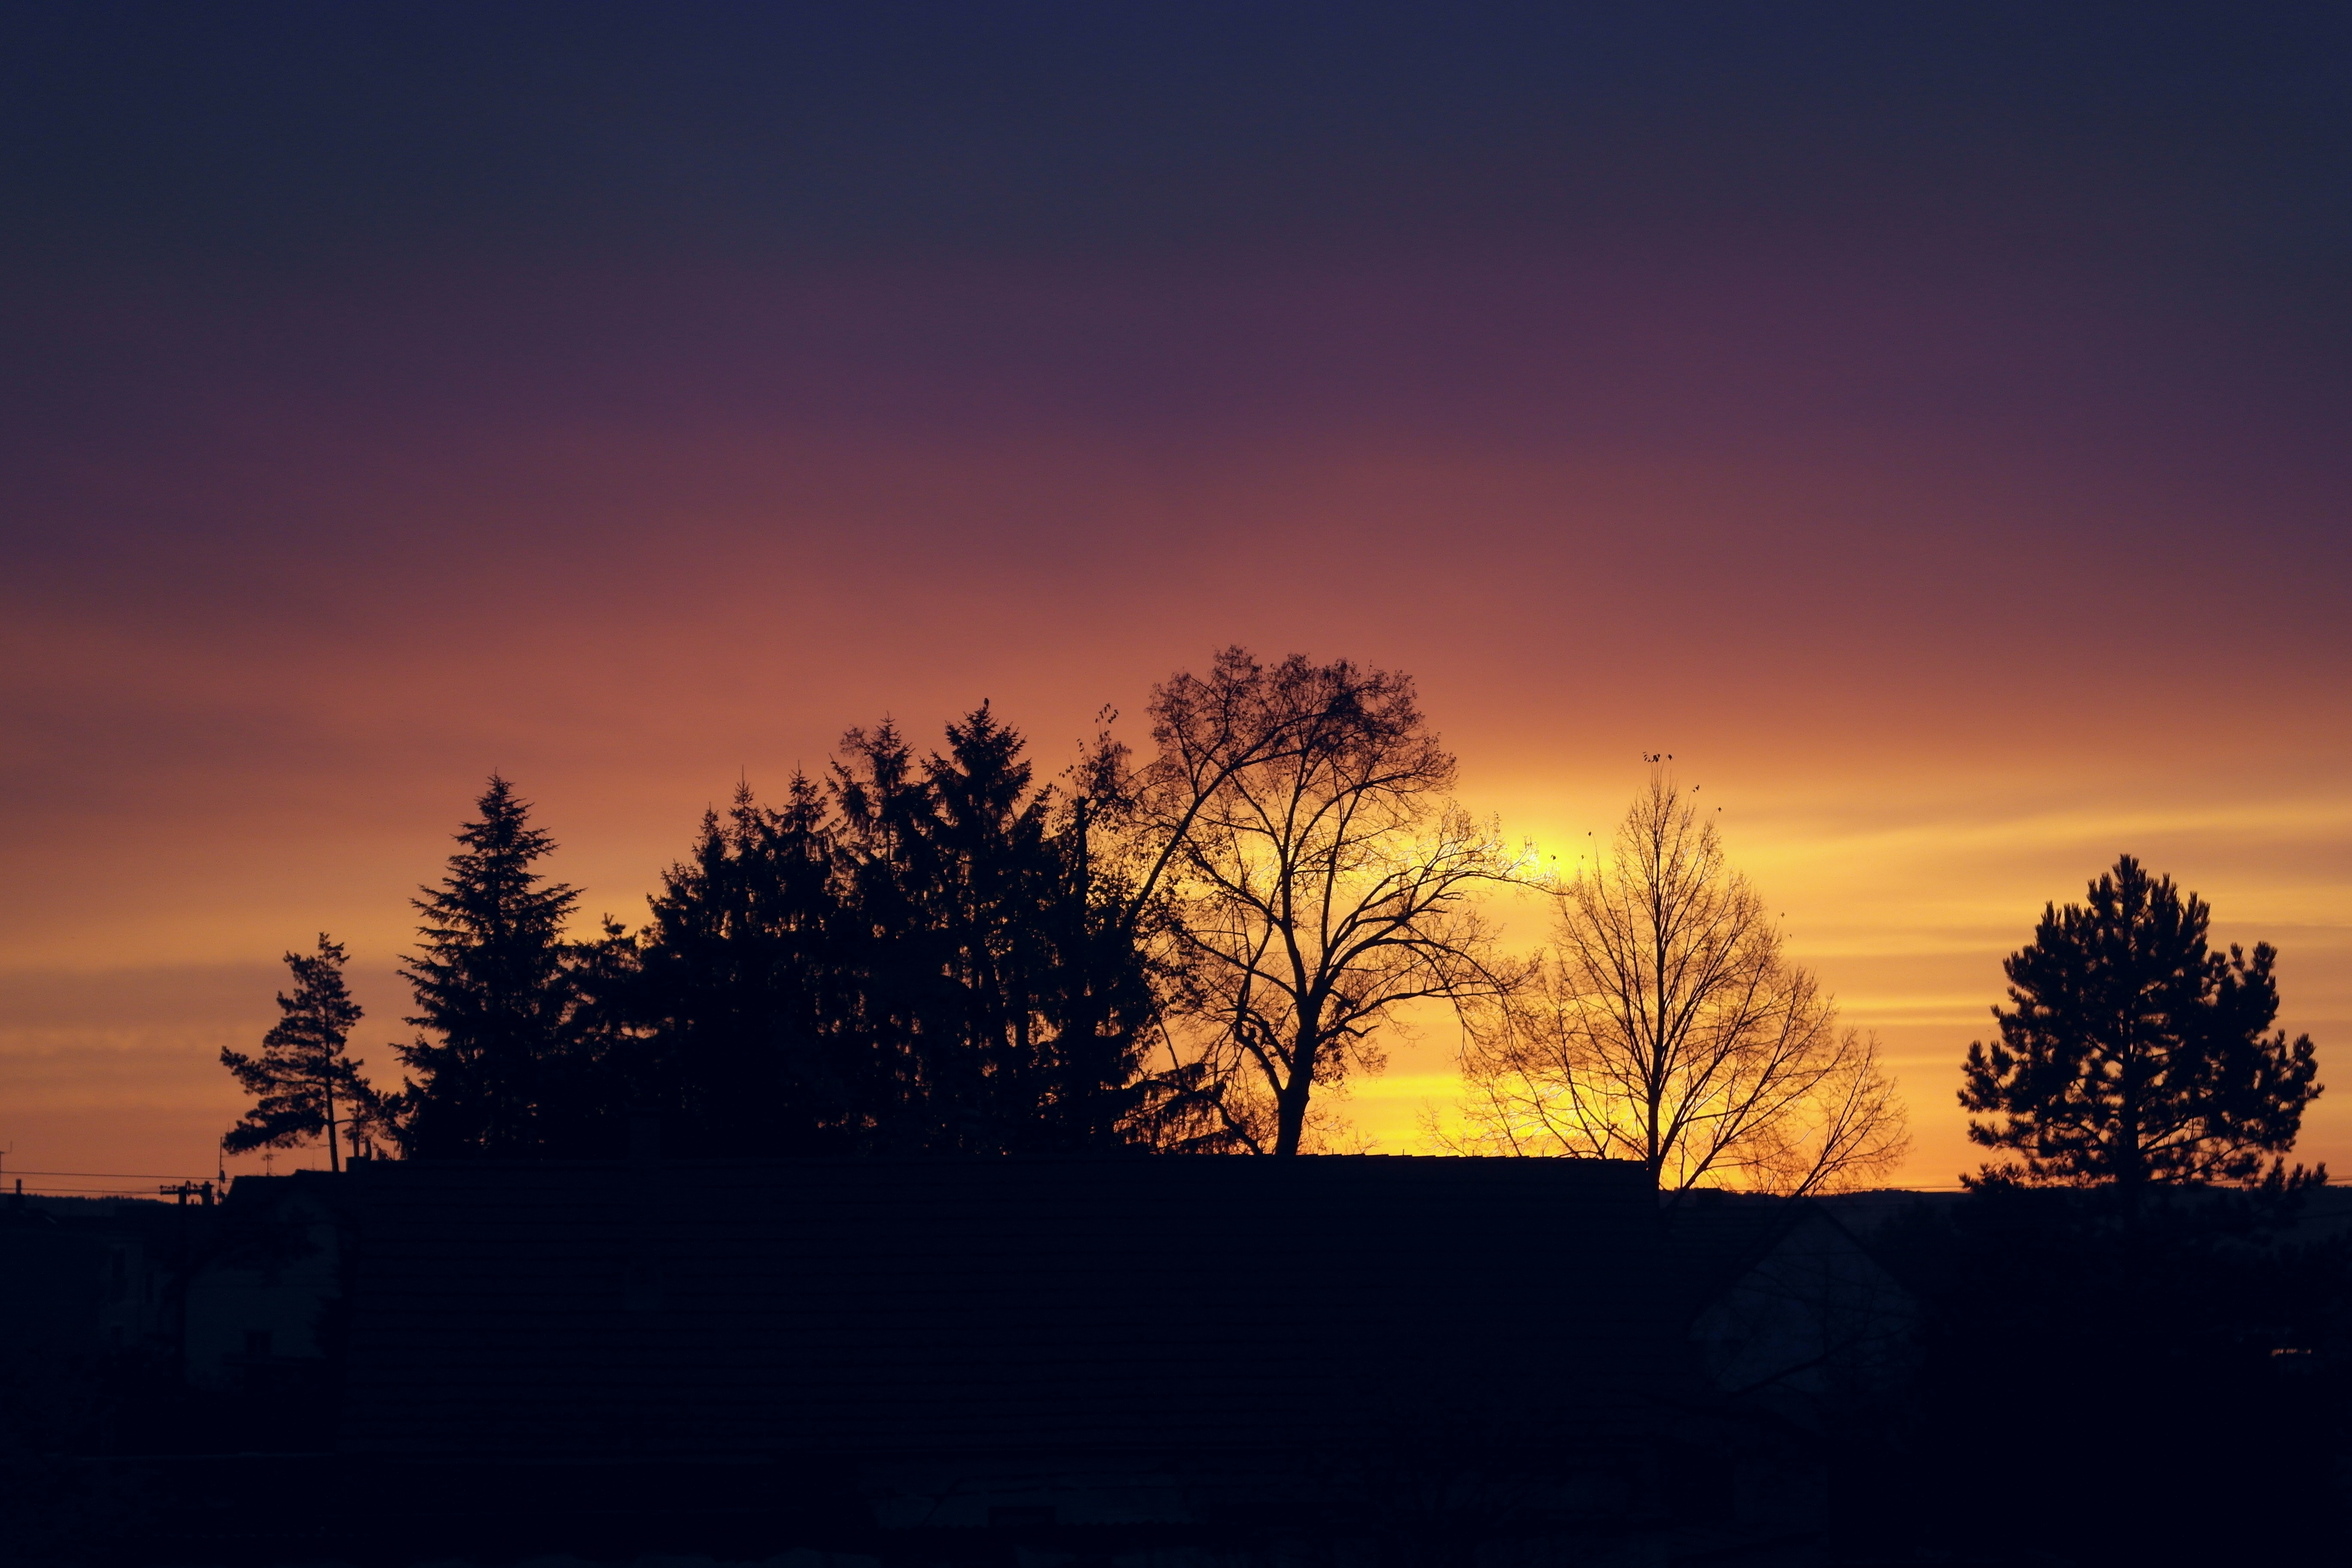
tree, horizon, cloud, sky, sun, sunrise, sunset, night, sunlight, morning, dawn, atmosphere, dusk, evening, shadow, trees, afterglow, soon, atmospheric phenomenon, red sky at morning, effulgence